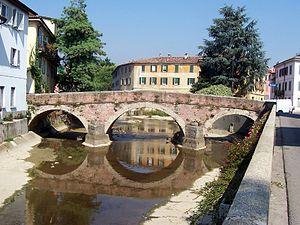
Monza ['mon:tsa] est une ville italienne d'environ 120 000 habitants chef-lieu de la province de Monza et de la Brianza en Lombardie, région de la plaine du Pô.